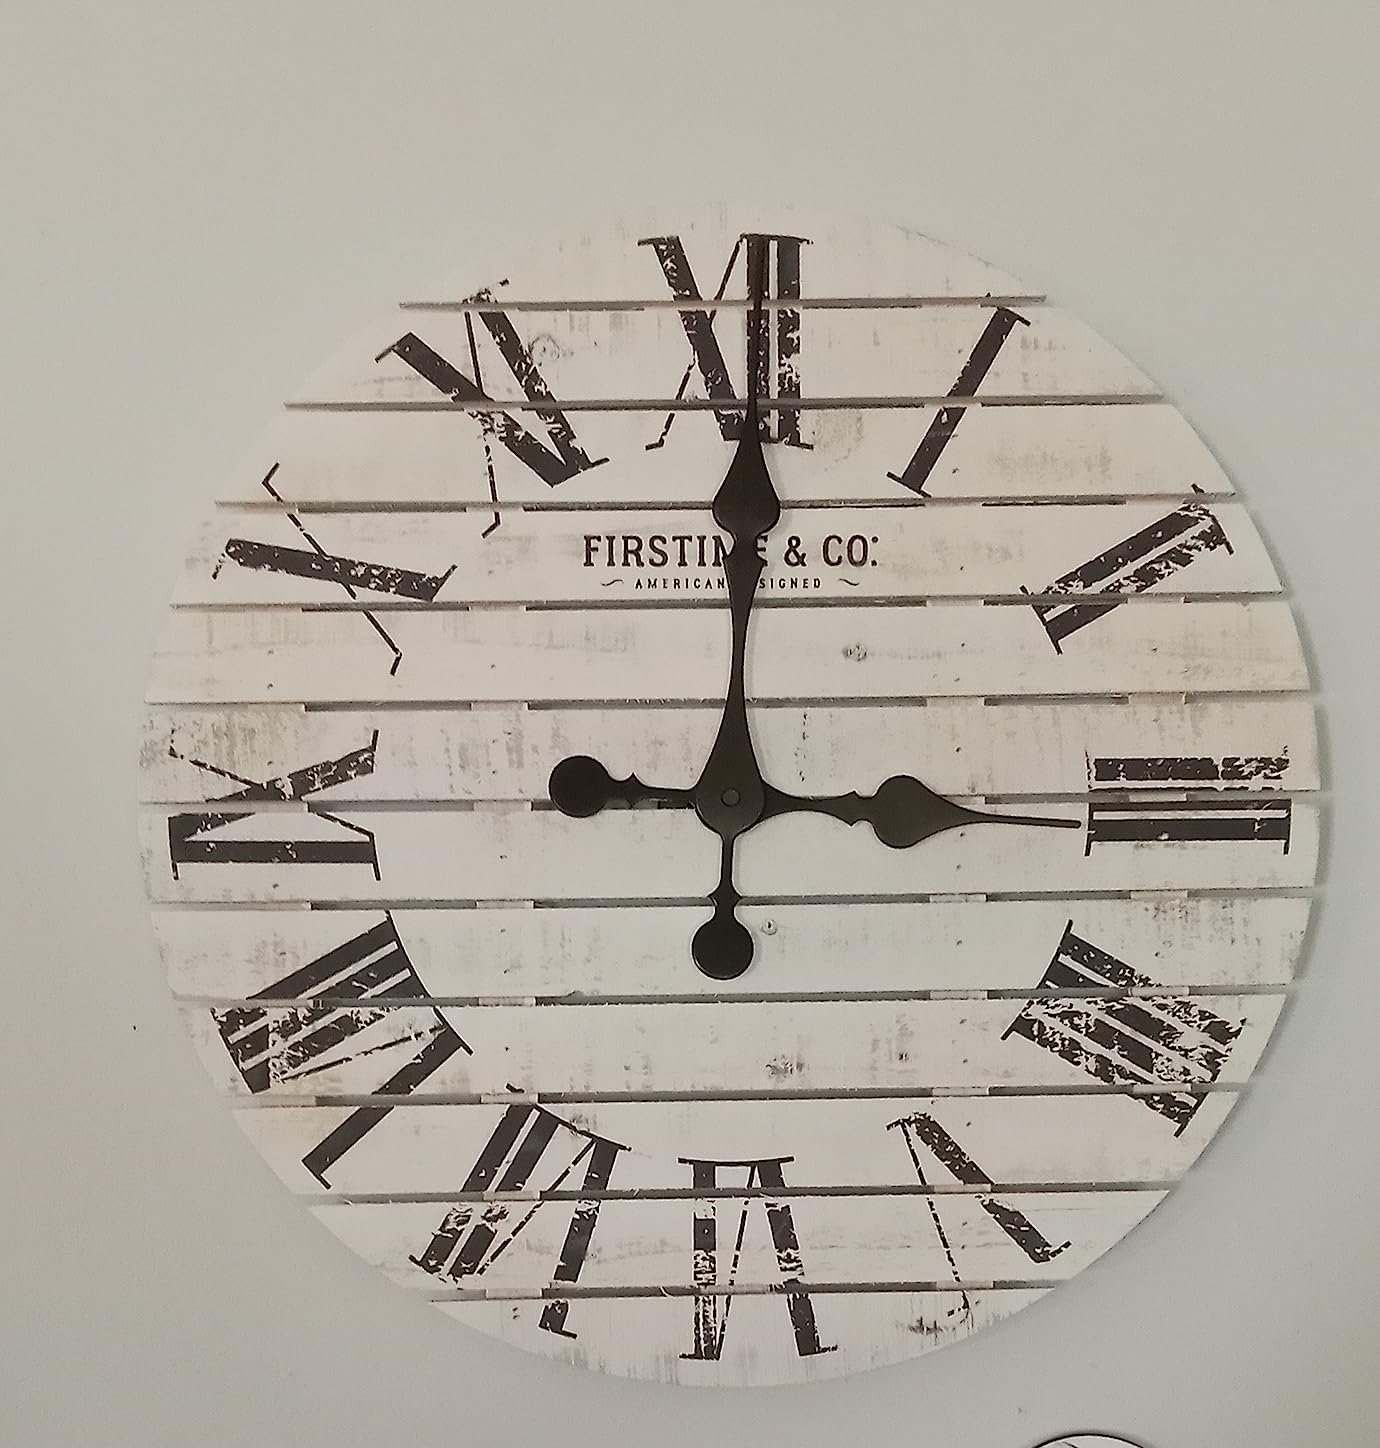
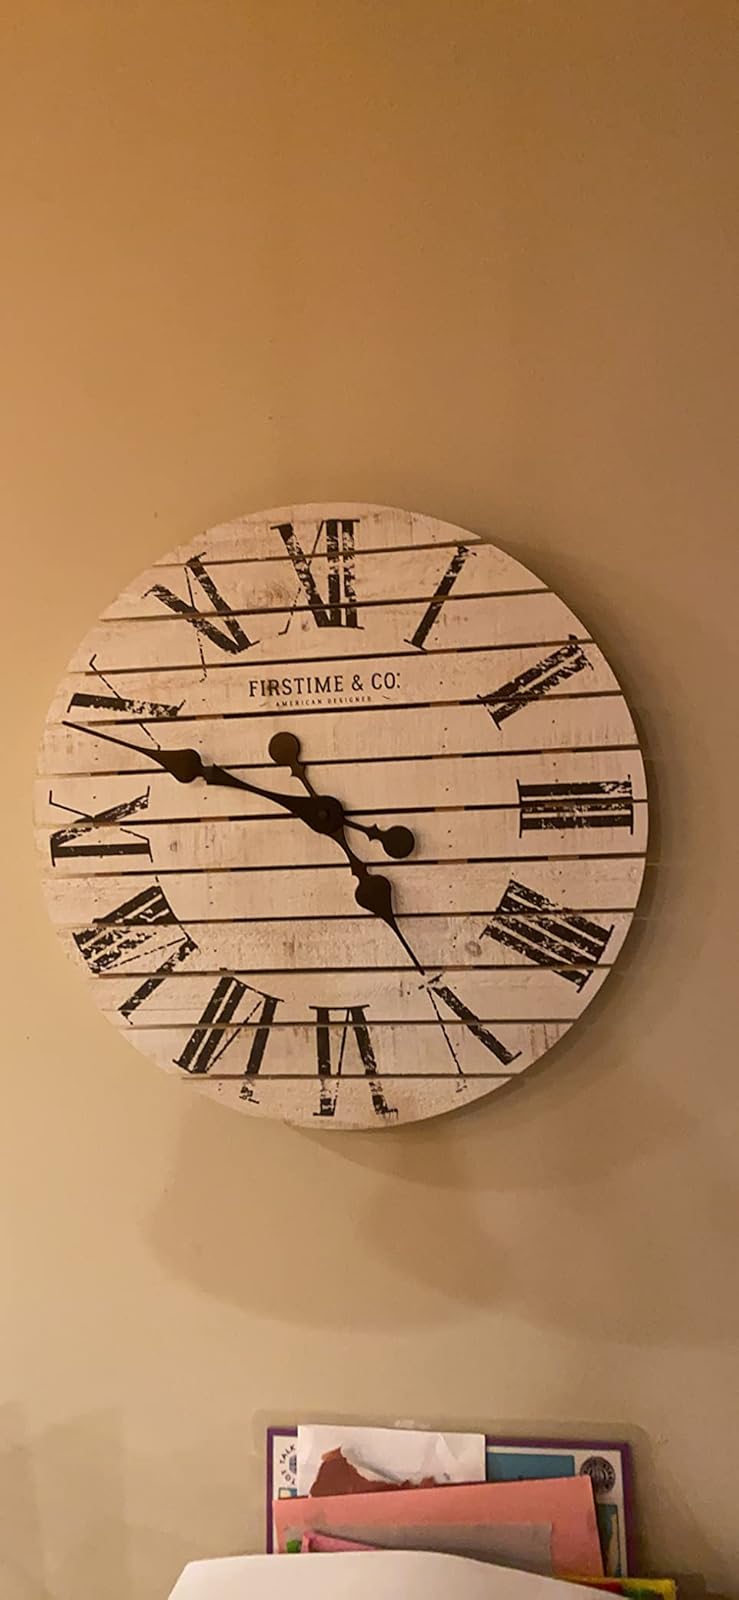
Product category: clock
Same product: yes